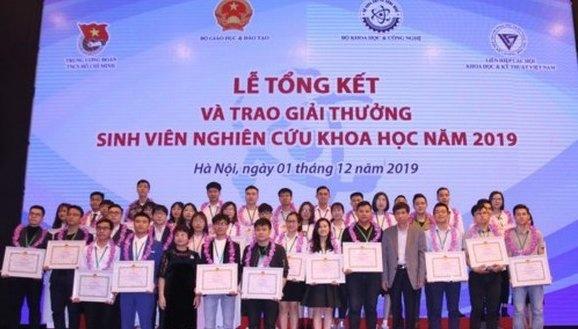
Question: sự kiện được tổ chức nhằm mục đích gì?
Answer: sự kiện được tổ chức nhằm tổng kết và trao giải thưởng sinh viên nghiên cứu khoa học năm 2019